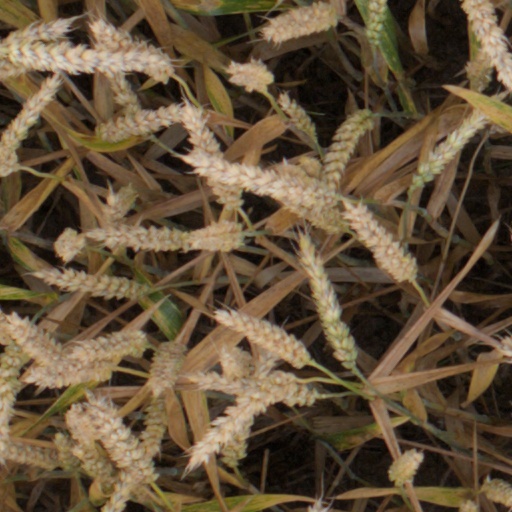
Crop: wheat